Sunbeam Commercial Vehicles

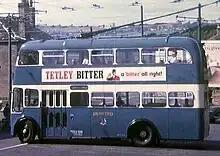
A trolleybus in Bradford in 1970. The Bradford Trolleybus system was the last one to operate in the United Kingdom; closing in 1972

Sunbeam Trolley Bus, Guy Motors and Daimler Transport Vehicles went into the truck and bus division of British Leyland when BMH was taken into British Leyland